2010 World Junior Championships in Athletics

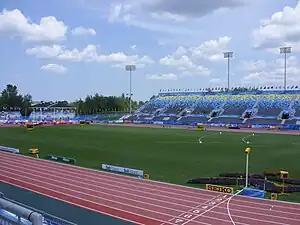
The New Moncton Stadium was built specifically to host the championships

Katsiaryna Artsiukh of Belarus, the winner of the women's 400 m hurdles title, had a positive test for Metenolone (a banned steroid) on the day of her victory. She was banned from the sport for two years.